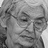
Emotion: neutral